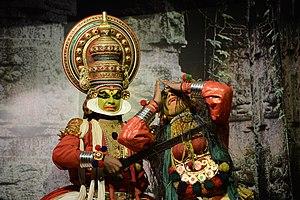
Combinaison originale de drame, de danse, de musique et de rituels, la danse Kathakali est une institution au Kerala dans le sud de l'Inde. Elle raconte l'histoire des épopées hindoues, le Mahabharata, le Ramayana et la vie de Krishna. Les hommes jouent aussi les rôles féminins. Italiano: È una combinazione spettacolare di teatro, danza, musica e rituali. I personaggi con i volti dipinti di colori accesi e con costumi elaborati rimandano alle storie epiche indù, tratte dal Mahabharatha e dal Rāmāyaṇa. Il kathakali viene danzato da soli uomini che recitano anche le parti femminili. This photo has been taken in the country: India"